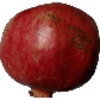
Label: pomegranate